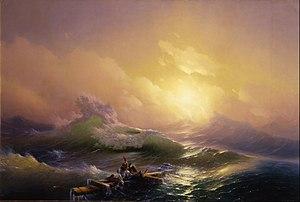
Ivan Konstantinovitch Aïvazovski, né à Théodosie le 17 juillet 1817 et mort dans cette même ville le 5 mai 1900, est un peintre russe d'origine arménienne. C'est un des maîtres de la peinture de marine qui a marqué l'histoire et les périodes romantiques et réalistes de l'art russe.
La marine est un genre d'art figuratif, qui dépeint ou tire sa principale source d'inspiration de la mer. Ces peintures forment un type particulièrement important entre les XVIIᵉ et XIXᵉ siècles. Par extension, le terme recouvre souvent les représentations artistiques de navigation sur rivières ou estuaires, les scènes de plage et de tous les arts montrant des bateaux, même dessinés ou peints depuis la terre ferme.
Le romantisme russe en peinture est l'expression en Russie, dans le monde pictural, du mouvement culturel romantique apparu en Allemagne et en Angleterre à la fin du XVIIIᵉ siècle. Ce romantisme en Russie a notamment ceci de particulier qu'il gravite, dans le domaine de la peinture surtout, autour de la ville de Rome et qu'il est resté en dehors des frontières russes durant son développement. À cette époque, Rome tend à se substituer à Paris comme capitale de l'art russe. La capitale italienne semble plus à l'abri des révolutions et inquiète moins les tsars autocrates qui y font envoyer des pensionnaires. Elle devient la seconde patrie de nombreux artistes russes qui y forment une colonie d'artistes : Oreste Kiprensky, Sylvestre Chtchedrine, Karl Brioullov, Alexandre Ivanov qui réside à Rome durant 28 ans de 1831 à 1858, Fiodor Matveïev. Ces peintres russes rencontrent en Italie les peintres allemands du mouvement nazaréen également rattachés au romantisme et qui se sont installés à Rome à partir de 1810.